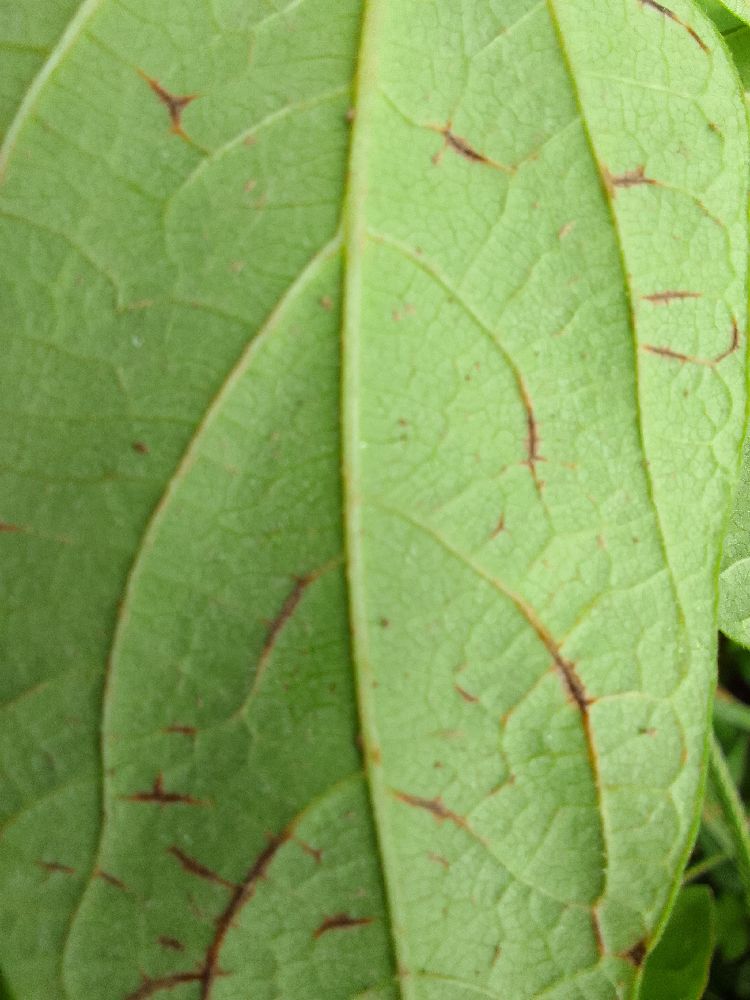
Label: anthracnose